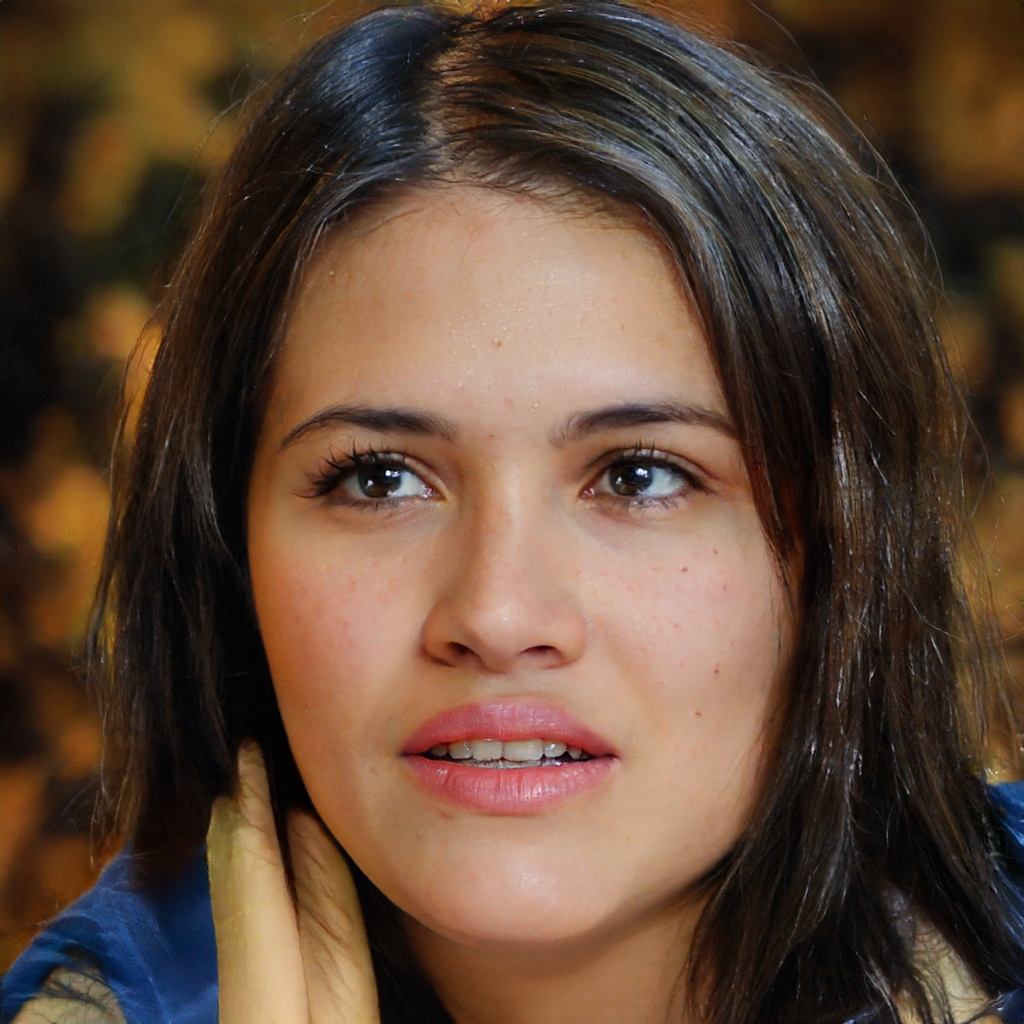
Portrait style: Real Portrait